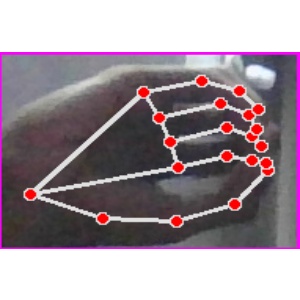
अक्षर: ठ